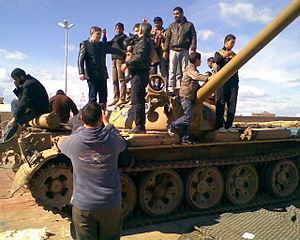
L'armée de libération nationale libyenne est une organisation militaire associée au Conseil national de transition mise en place lors de la guerre civile libyenne de 2011 par des déserteurs militaires et des volontaires civils et dont le but but était de livrer bataille à la fois aux Forces armées libyennes, mais aussi aux paramilitaires restés fidèles au régime de Mouammar Kadhafi.